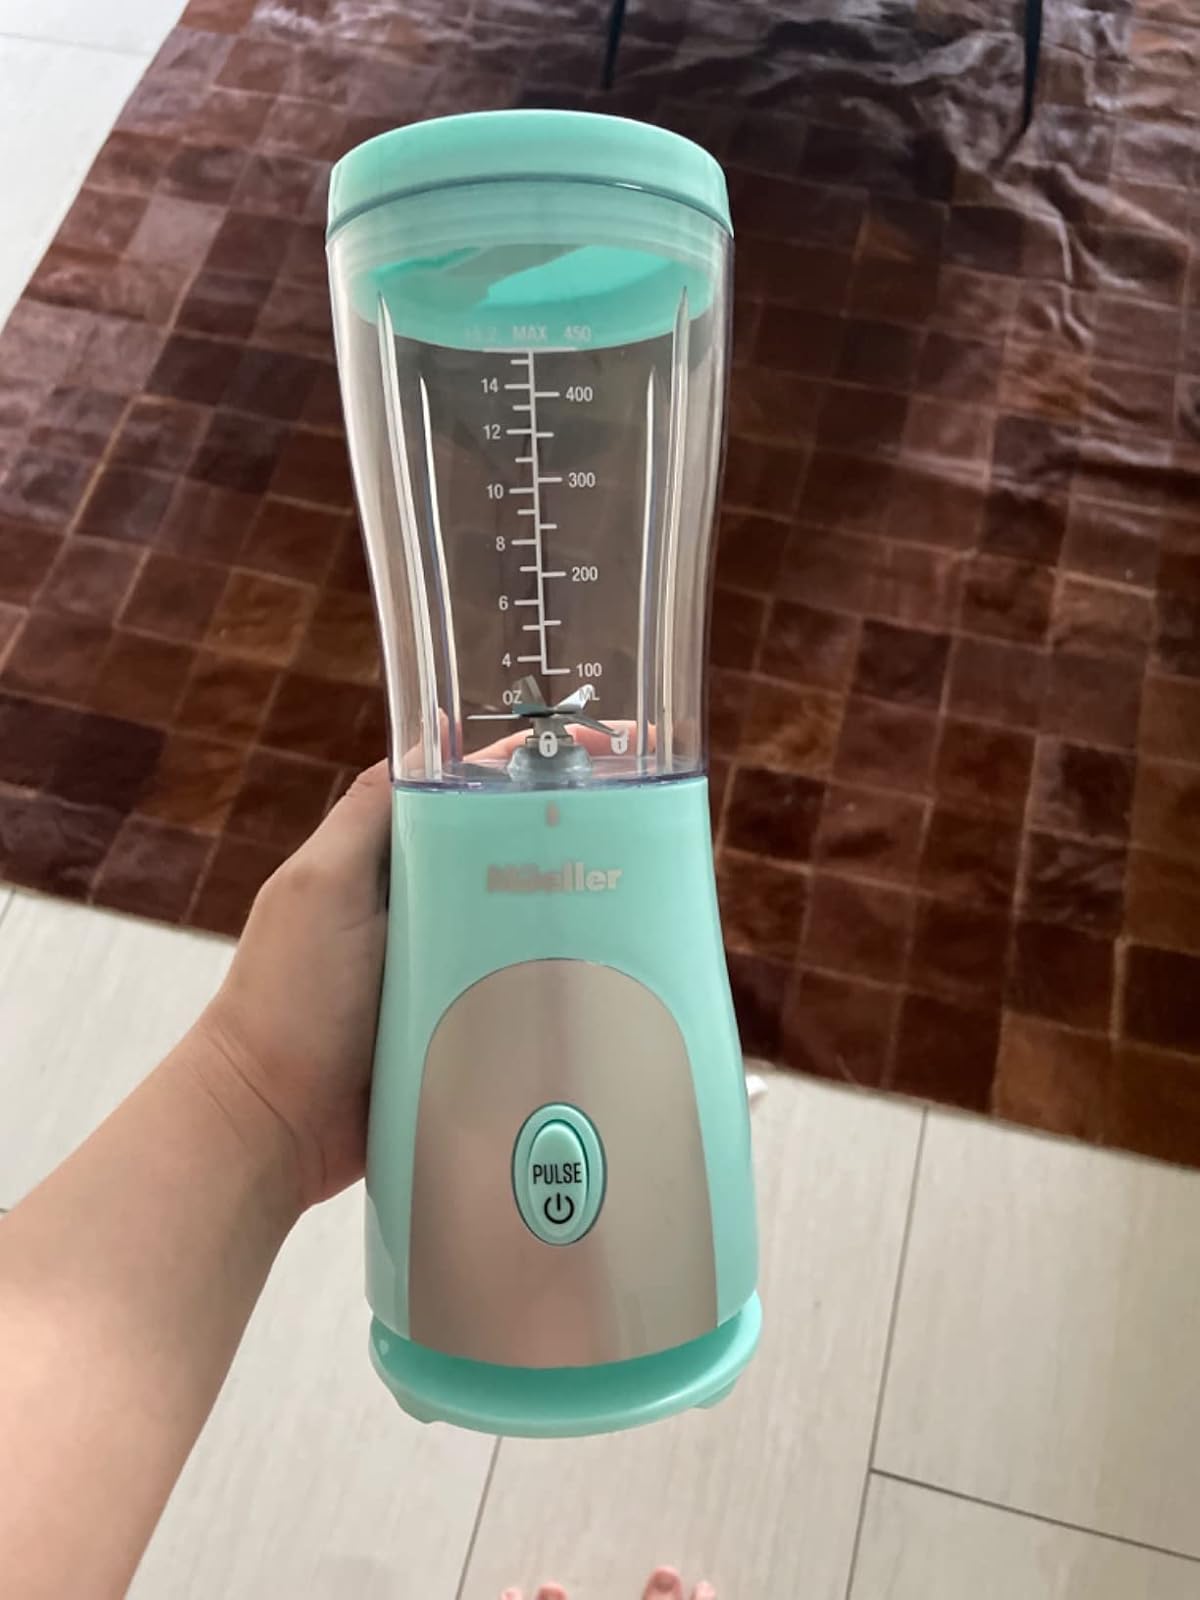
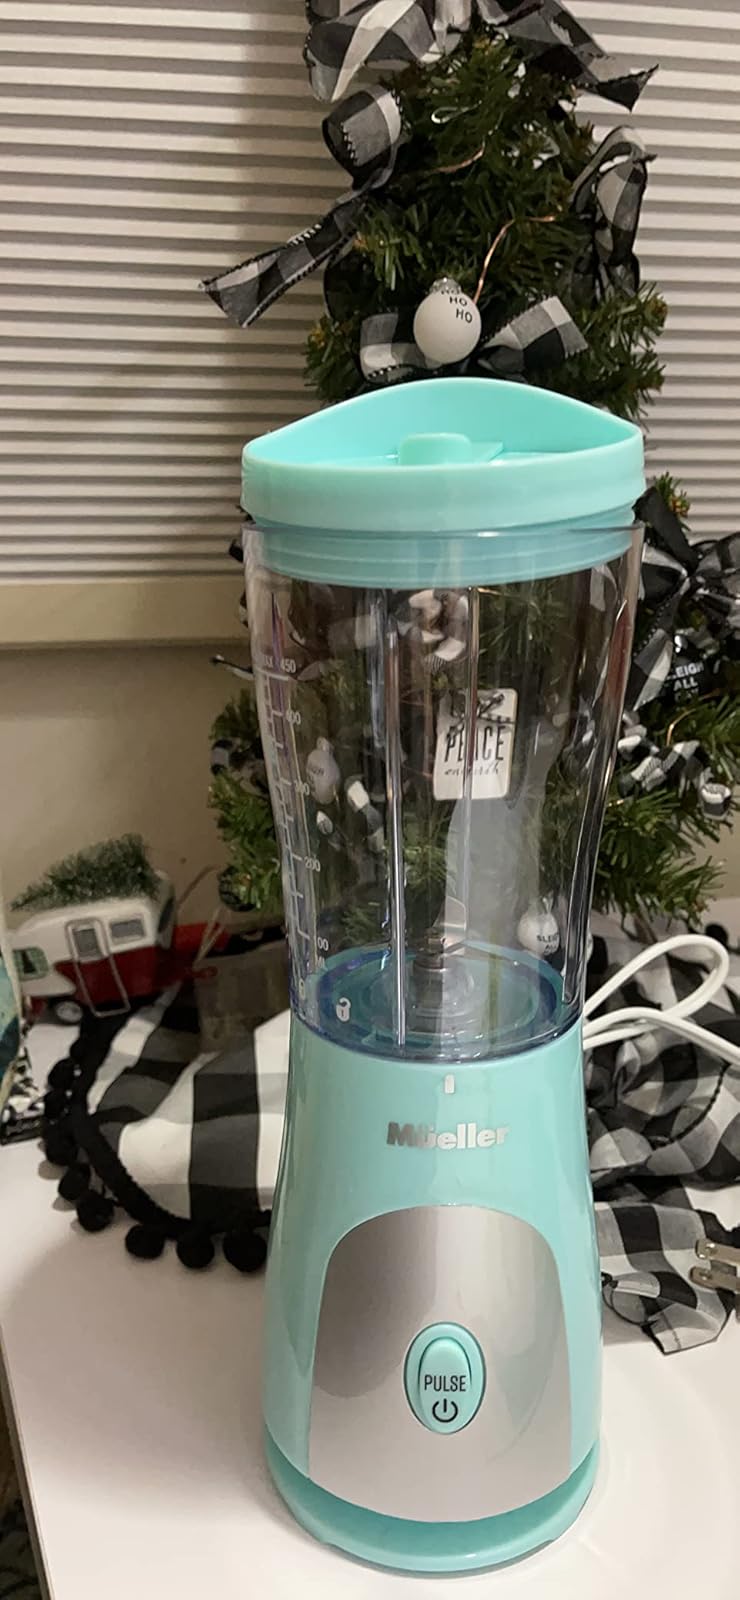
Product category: items_blender
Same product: yes